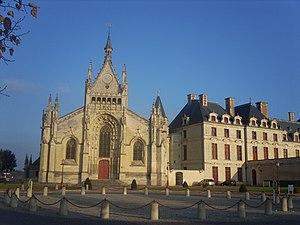
Thouars est une commune du Centre-Ouest de la France située dans le département des Deux-Sèvres en région Nouvelle-Aquitaine. Ses habitants sont appelés les Thouarsais.
Le sentier de grande randonnée 36 relie la Manche à la mer Méditerranée, sur plus de mille kilomètres de Ouistreham à Bourg-Madame.
Cet article recense les monuments historiques de France classés en 1840, la première protection de ce type dans le pays.